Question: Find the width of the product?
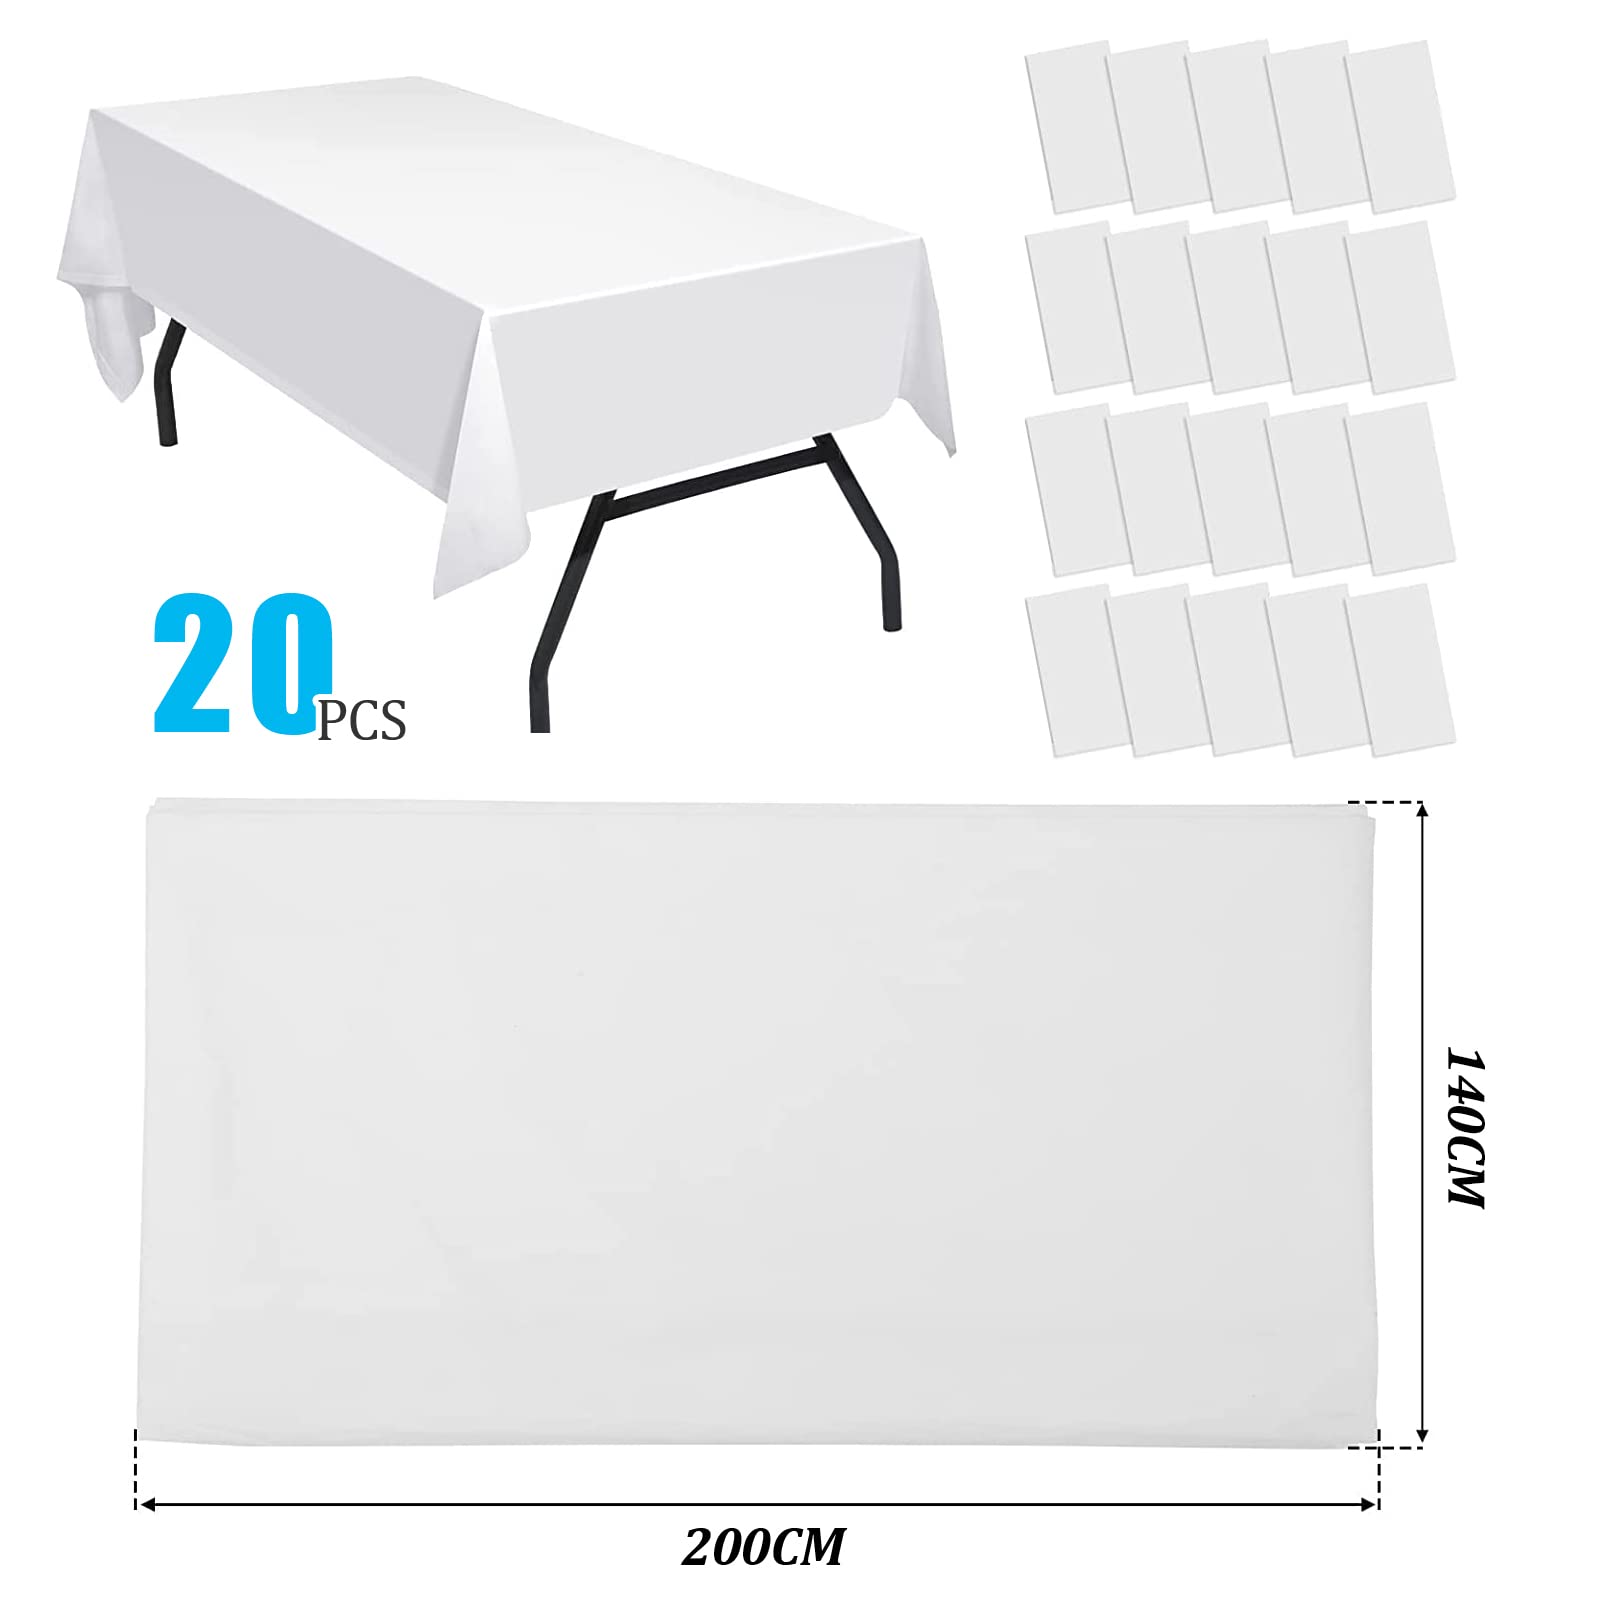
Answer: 140.0 centimetre